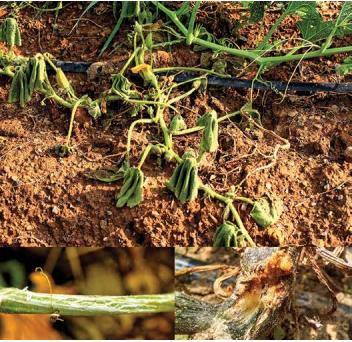
Plant: Cucumber
Disease: cucumber bacterial wilt